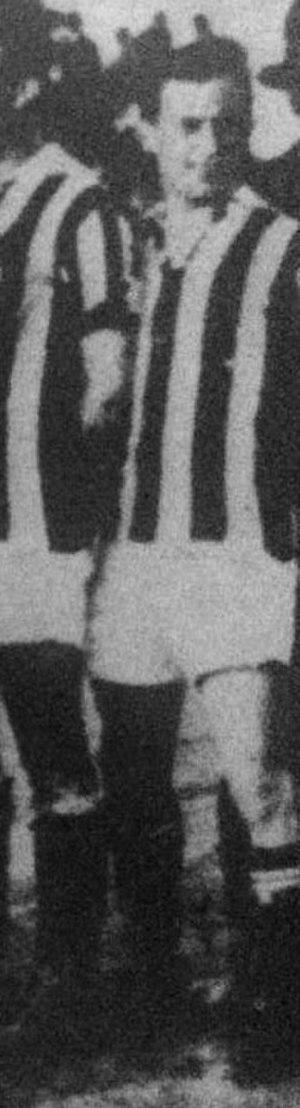
Giuseppe Grabbi est un joueur de football international italien, né le 12 février 1901 à Turin dans le Piémont et mort le 25 août 1970 dans la même ville. Il joue au poste de milieu de terrain du début des années 1920 au début des années 1930.